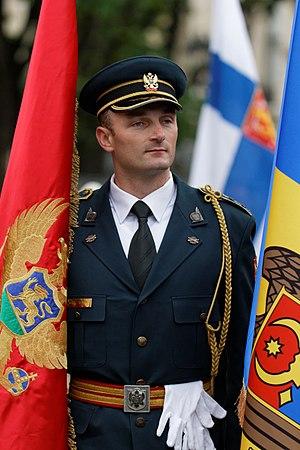
Défilé du 14 juillet 2014 sur les Champs-Élysées à Paris. Parade des emblèmes.